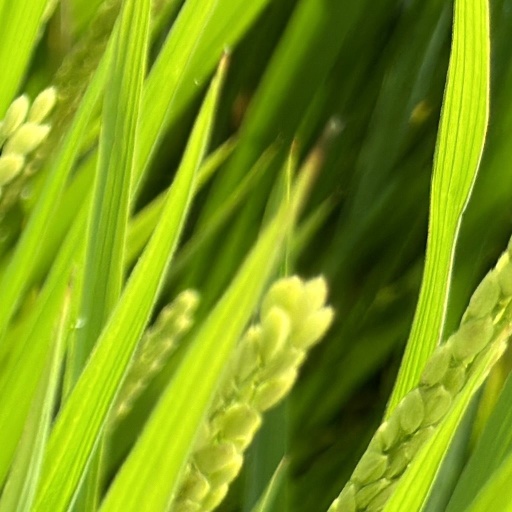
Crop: rice